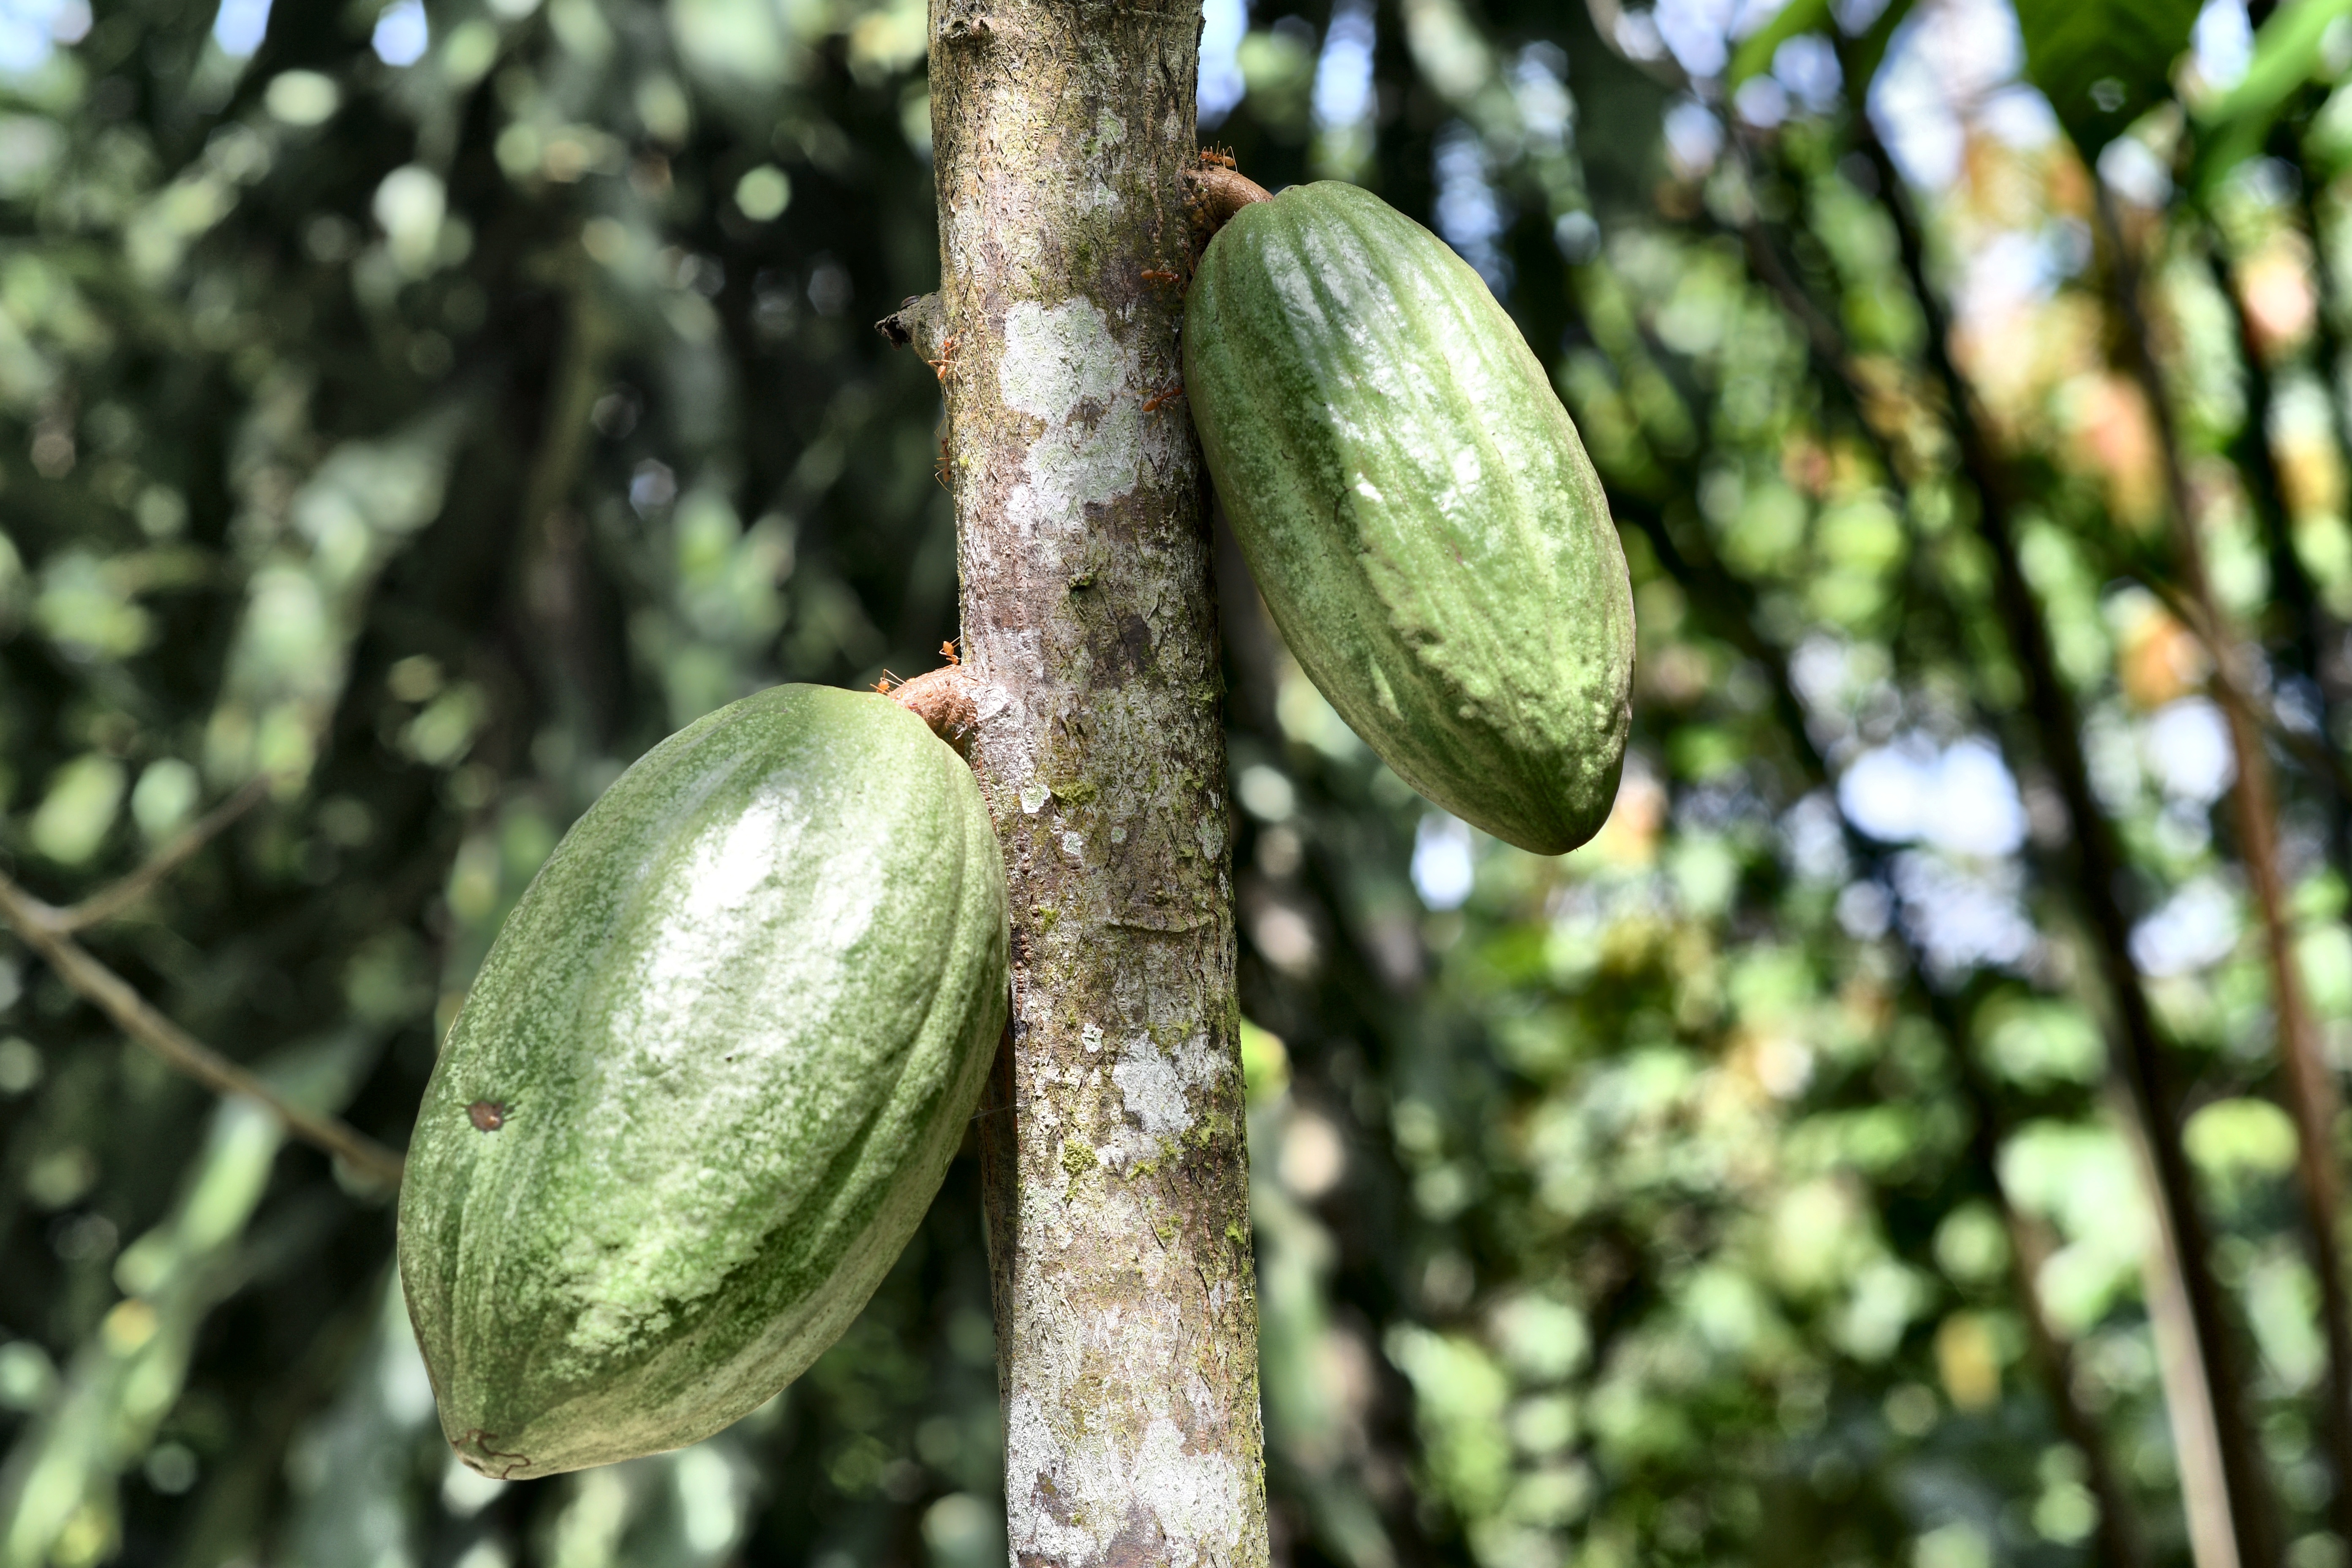
Maturity: unmature
Variety: Guiana